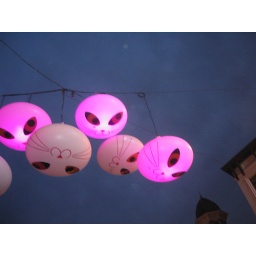
Pink kitten lamps hanging above Charlatans during Ghentseefiesten, 2007